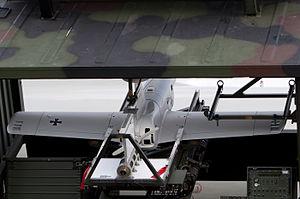
La Bundeswehr est l'armée nationale de la République fédérale d’Allemagne depuis 1955. Les forces armées de la Fédération sont contrôlées en temps de paix par le ministère de la défense. Le ministre de la défense est le seul civil qui peut donner des ordres aux militaires, ce qui assure le primat du politique sur le militaire.
"Le programme Brevel concerne la mise au point de drones de surveillance. Ce programme, à l'origine bilatéral avec l'Allemagne, a été abandonné par la France. La version allemande est dénommée ""KZO "".